Charente-Maritime

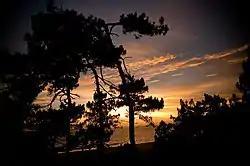
Sunset in Meschers-sur-Gironde in Charente-Maritime

La Rochelle’s growing Calvinist population led to the 1562 Edict of Toleration by Charles IX, but the Massacre of Vassy sparked uprisings led by Louis de Condé. Iconoclastic attacks hit Saint-Jean-d’Angély’s abbey in 1562. The Edict of Amboise (1563) ended the first war. In 1565, Charles IX visited Saintes and La Rochelle, noting Protestant resistance. By 1567, La Rochelle became a Protestant stronghold under mayor François Pontard, aligning with Condé. The Battle of Jarnac (1569) killed Condé, but the Edict of Saint-Germain (1570) made La Rochelle a Protestant safe haven. The St. Bartholomew’s Day massacre (1572) led to the Siege of La Rochelle, which ended in 1573. Later wars saw Henri de Navarre lead Protestants, culminating in the Edict of Nantes (1598), designating La Rochelle and others as security strongholds.